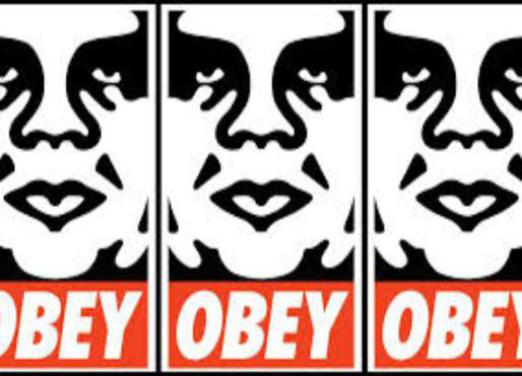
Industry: Clothes